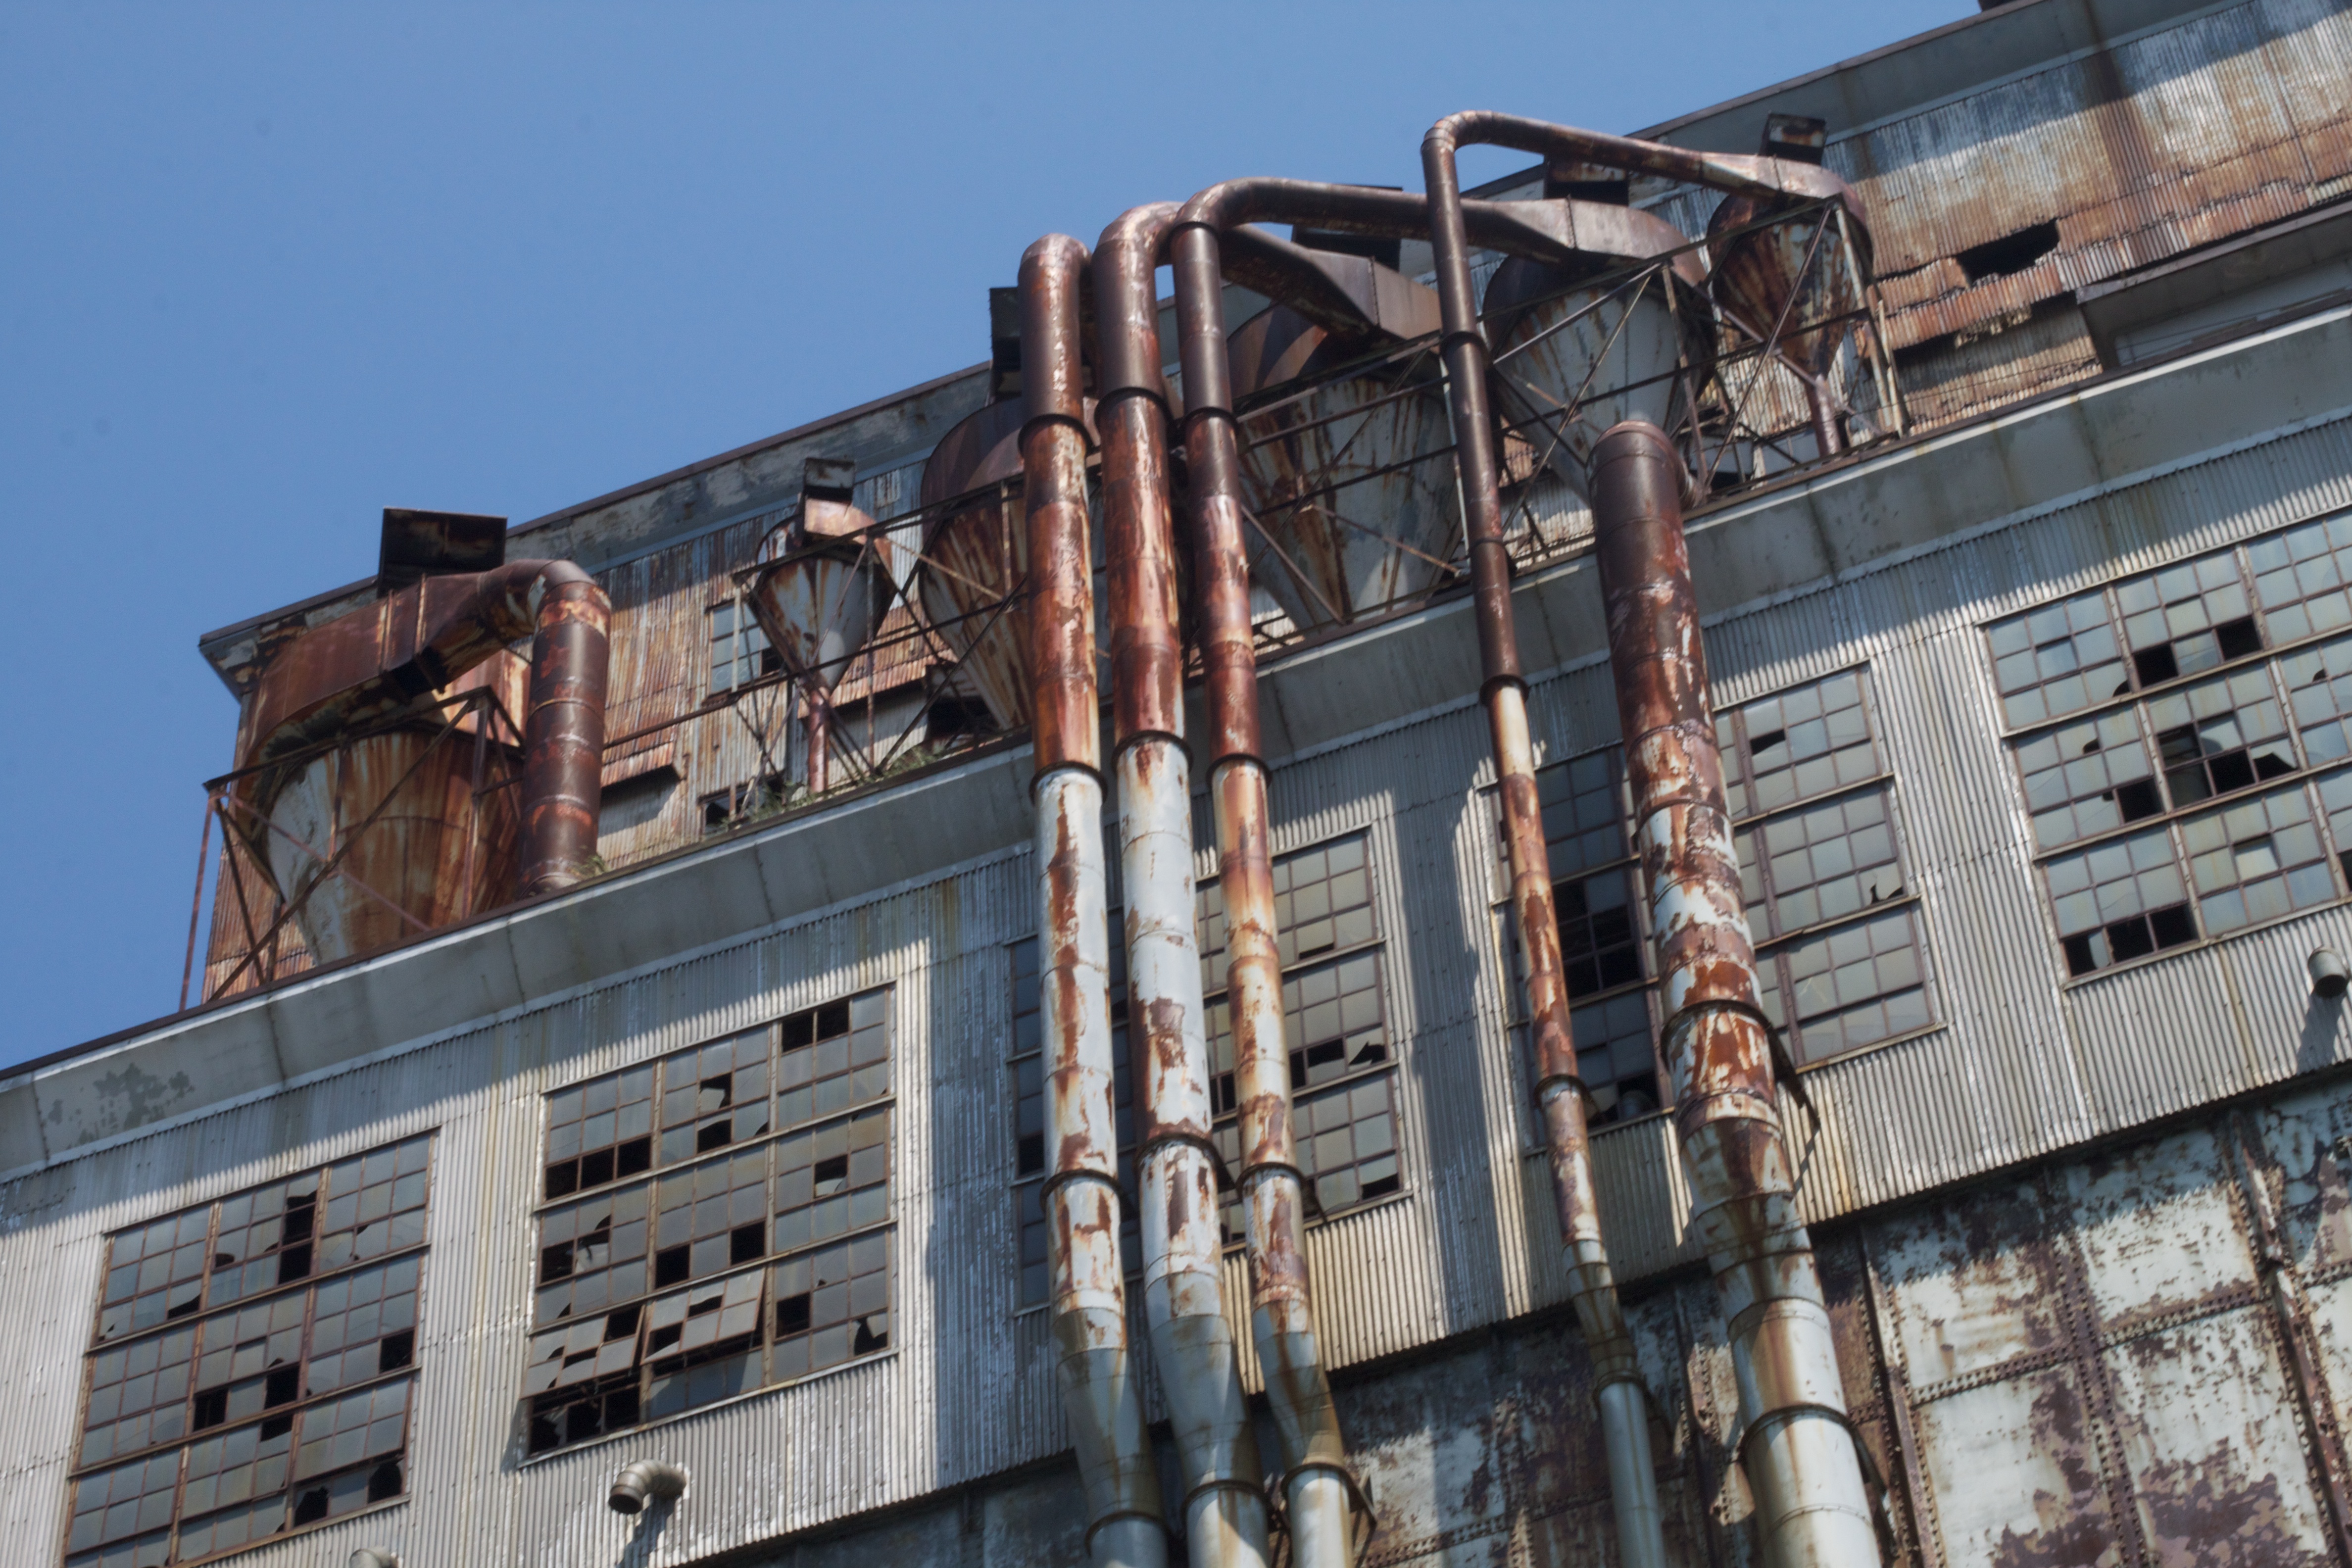
architecture, roof, wall, downtown, construction, facade, demolition, neighbourhood, urban area, residential area